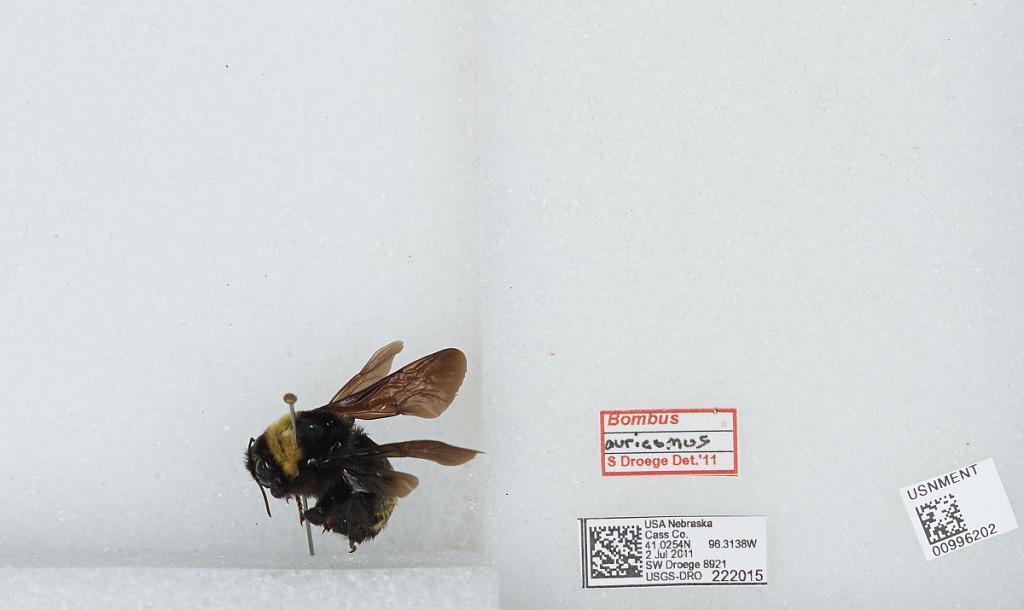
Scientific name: Bombus (Bombias) auricomus (Robertson)
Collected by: S. Droege
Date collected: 2011-7-2
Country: United States
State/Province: Nebraska
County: Cass
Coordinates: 41.0253, -96.3139
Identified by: Droege, S. W.